The Road to Croker

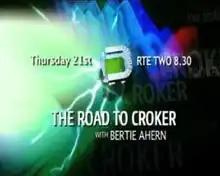
RTÉ advertisement for the episode hosted by Bertie Ahern in August 2008

The Road to Croker is a magazine style sports television programme broadcast on RTÉ Two during the Gaelic games season. The programme featured input from clubs, players and managers or "Banisteoirí". Retired Gaelic Athletic Association figures, such as Michael "Babs" Keating, also made contributions. The "Croker" in the title refers to the stadium Croke Park where the season draws to a close in September with the finals in Gaelic football and hurling. The programme was nominated at the Irish Film and Television Awards (IFTAs).